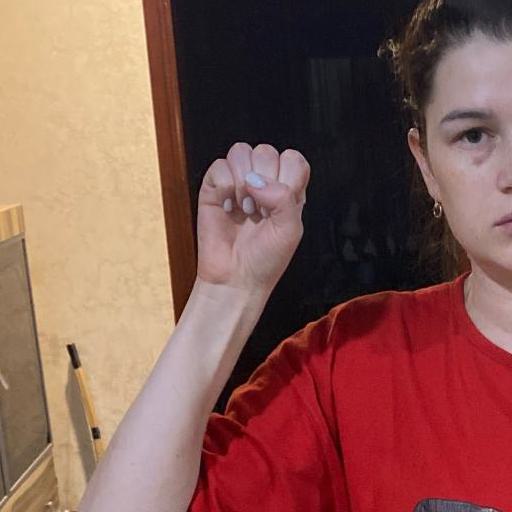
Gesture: fist